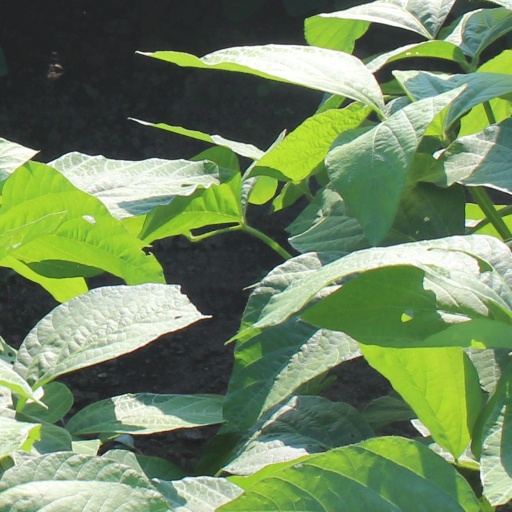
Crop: soybean